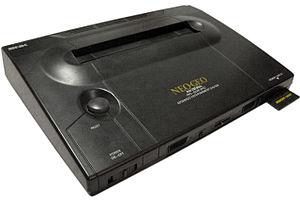
SNK Corporation est une entreprise japonaise fondée en 1973 et domiciliée à Ōsaka, dont l'activité est la planification, le développement et l'édition de jeux vidéo et de systèmes de jeu vidéo, ainsi que la création et la gestion de centres de divertissement. Parmi les produits plus célèbres de la marque, figurent le Neo-Geo MVS, un système d'arcade également commercialisé en version console de jeux vidéo, la Neo-Geo AES et les séries des jeux Fatal Fury, The King of Fighters, Metal Slug, Samurai Shodown. Après des tentatives infructueuses pour s'imposer sur le marché des consoles de salon et des consoles portables, SNK connaît de grosses difficultés financières. Aruze rachète l'entreprise en 2000, mais de mauvaises orientations et stratégies font sombrer SNK. Juste avant la faillite de SNK en 2001, le fondateur de la société crée une entreprise nommée BrezzaSoft, puis crée la société Playmore qui sera renommée SNK Playmore et détenant tous les droits des propriétés intellectuelles de SNK. La société "SNK Playmore Corporation" prend officiellement le nom "SNK Corporation" le 1er décembre 2016.
La Neo-Geo, appelée aussi NeoGeo Advanced Entertainment System, est une console de jeu vidéo sortie en 1990 à la location et en 1991 à la vente.